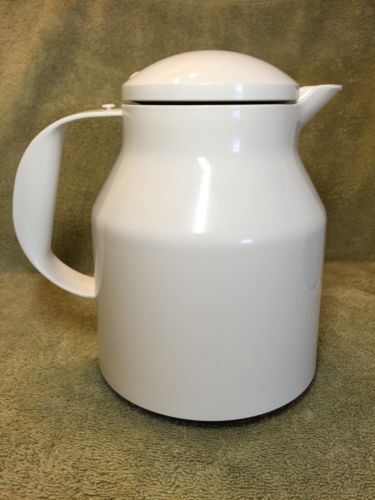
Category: coffee maker